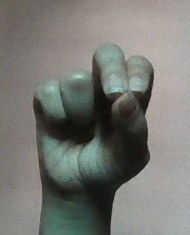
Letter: gaaf